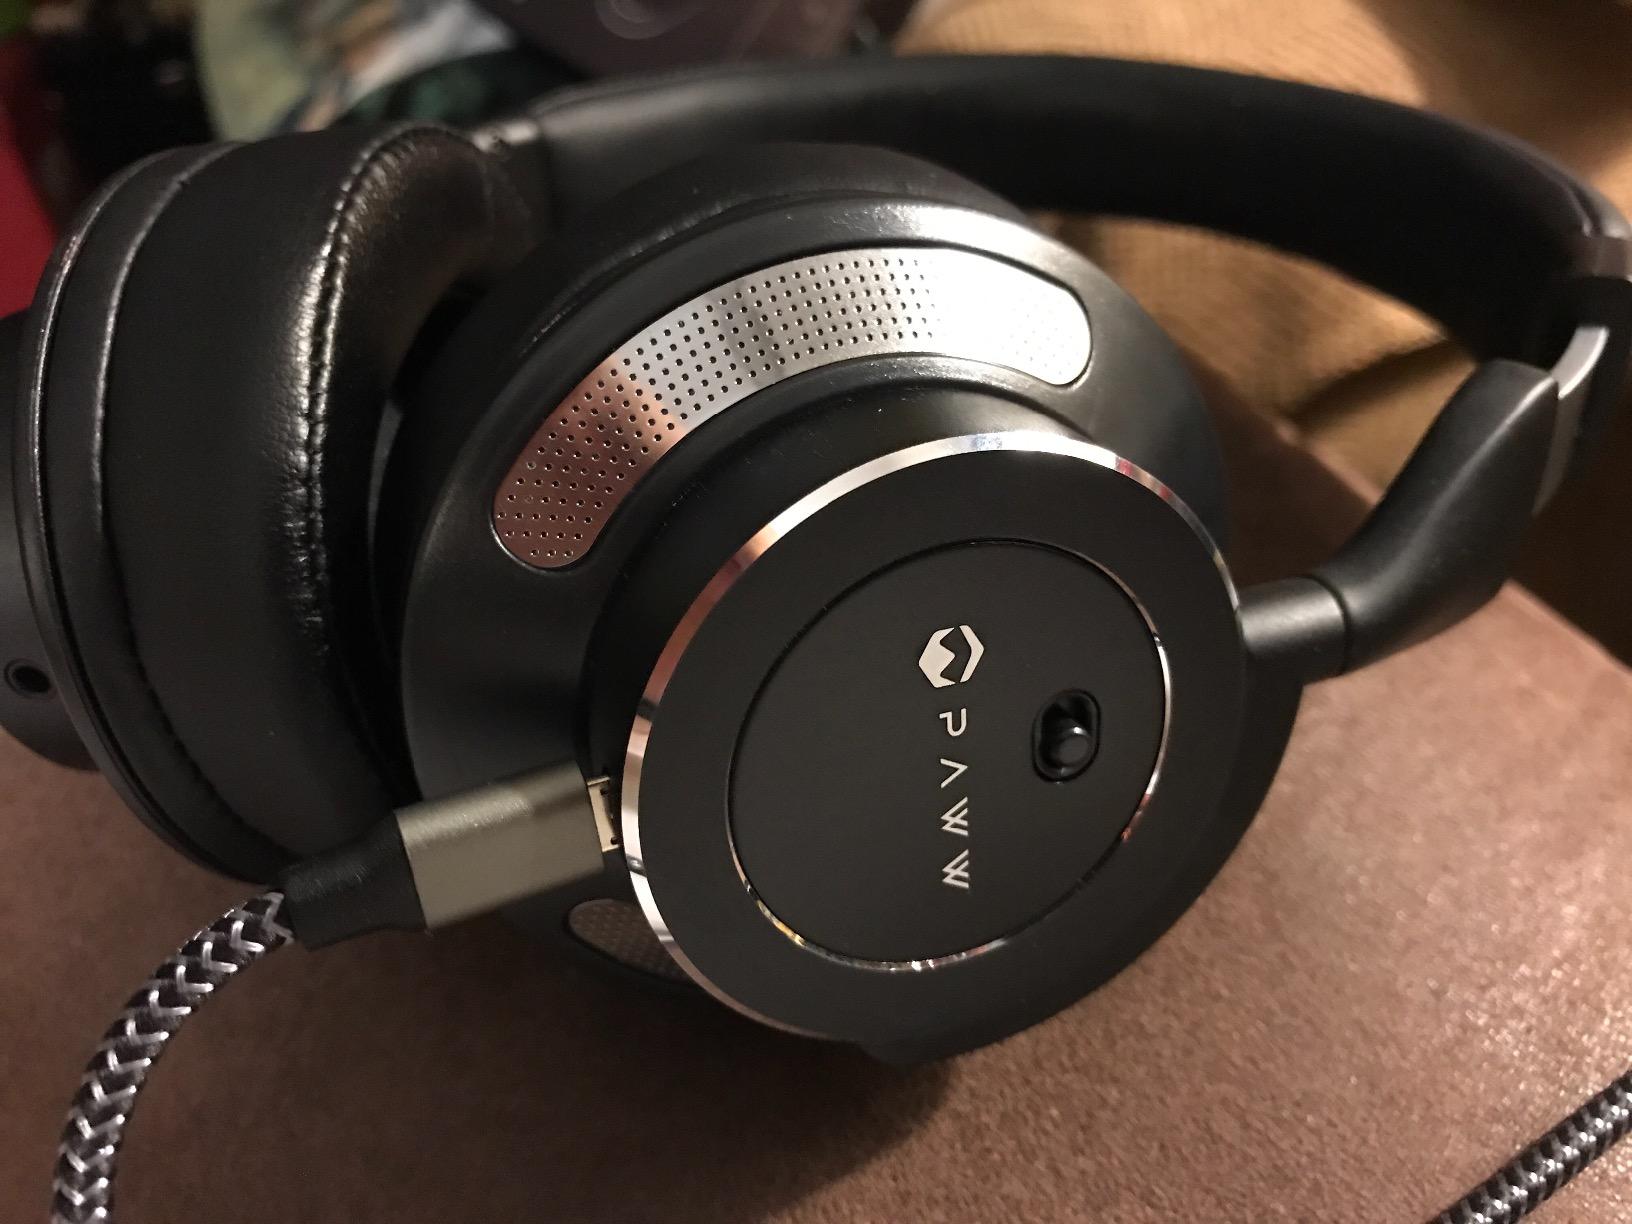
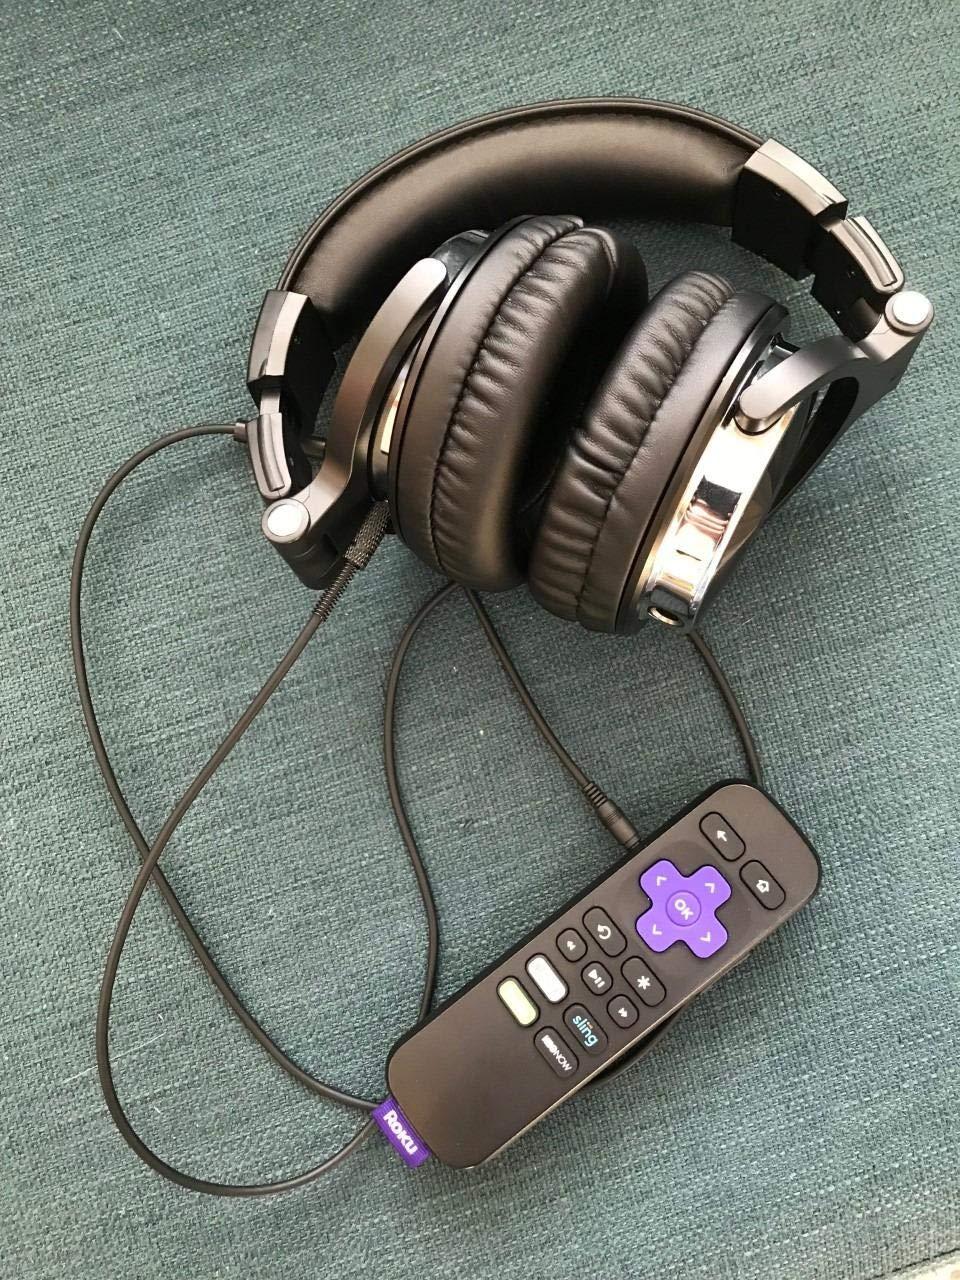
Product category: headphones
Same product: no